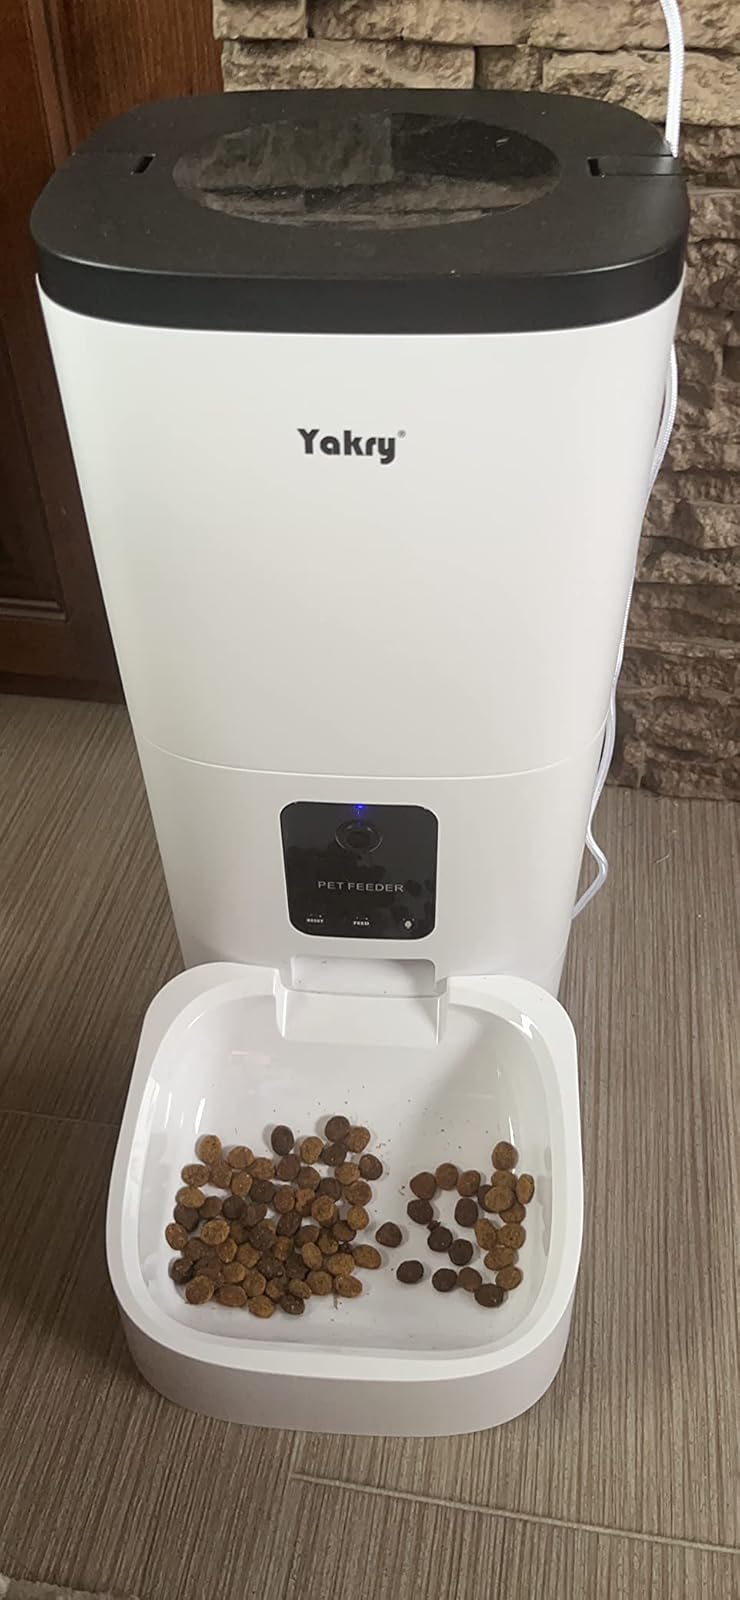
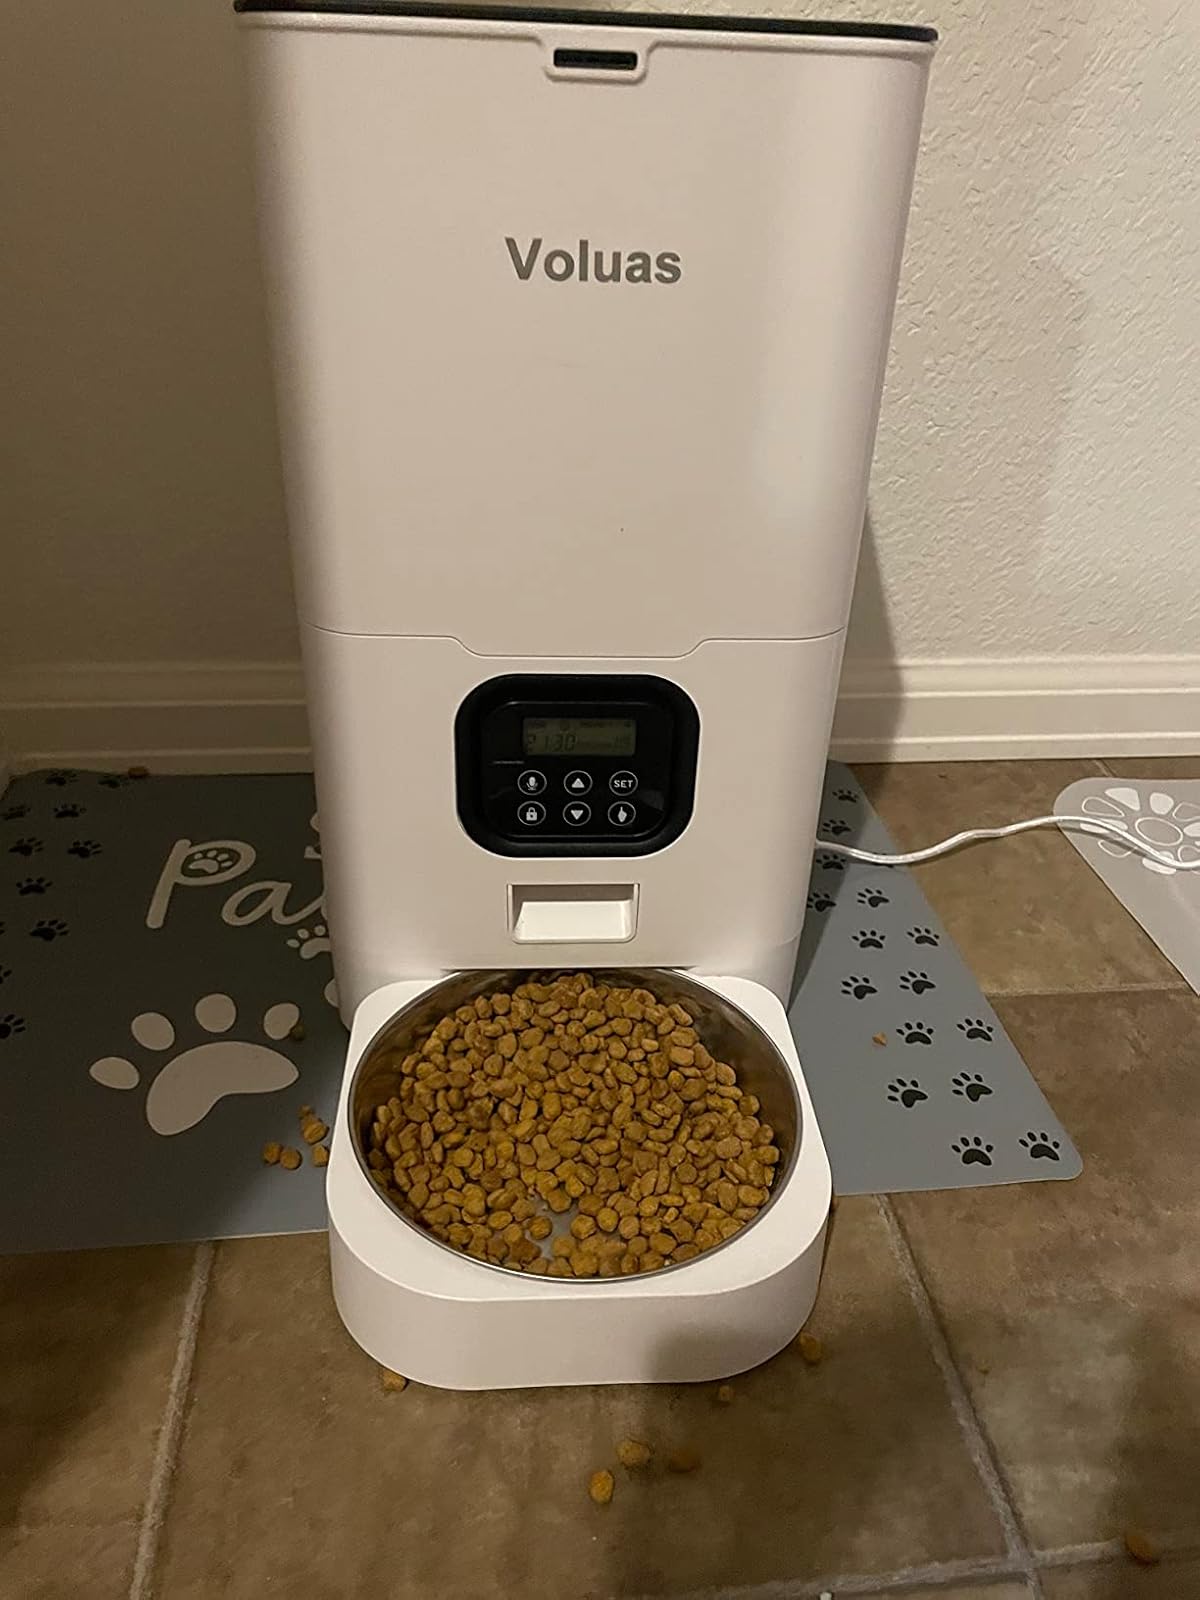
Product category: items_feeder
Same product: no